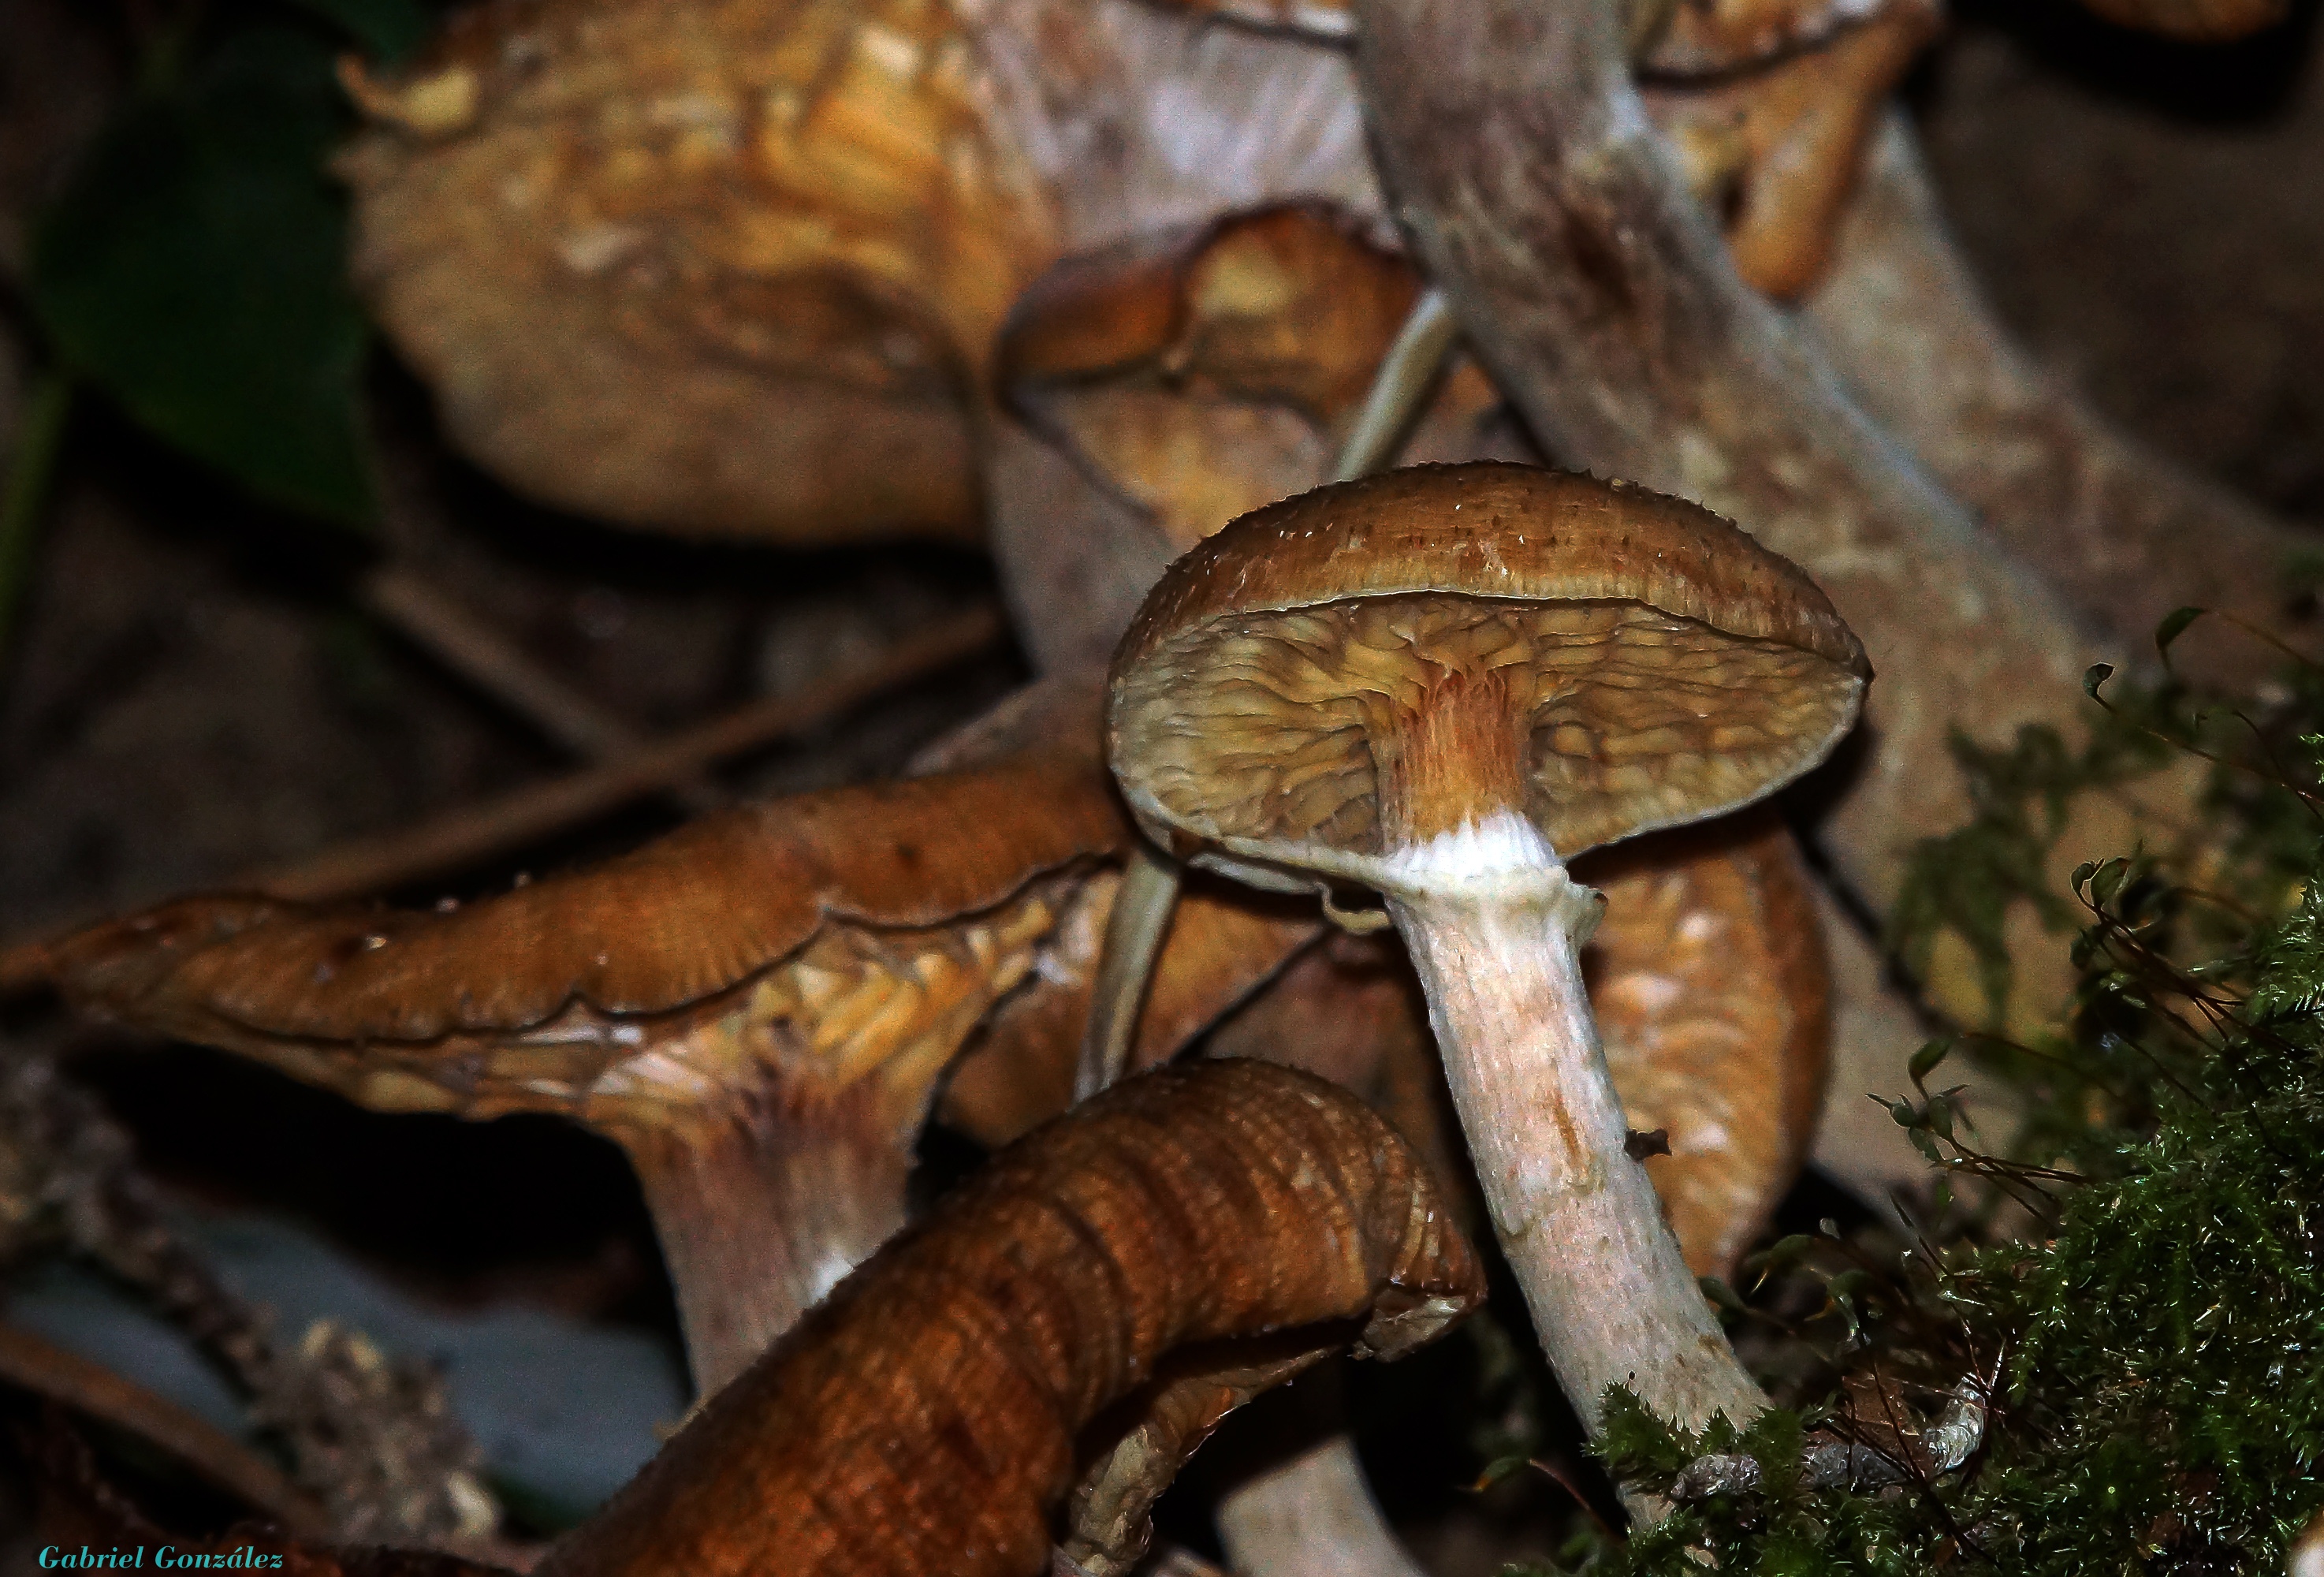
tree, nature, forest, photo, wildlife, macro, autumn, mushroom, fauna, fungus, mushrooms, naturaleza, setas, woodland, bolete, a77, g, ggl1, gaby1, xovesphoto, sonya77, gphoto, gabrielcorua, xelodegalicia, sonya77v, tamron180mmmacro, macro photography, matsutake, oyster mushroom, edible mushroom, medicinal mushroom, agaricomycetes, penny bun